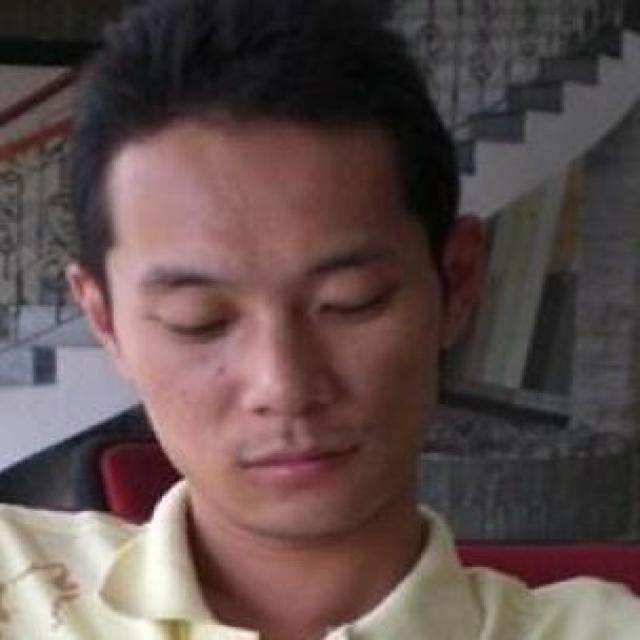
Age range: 21-44